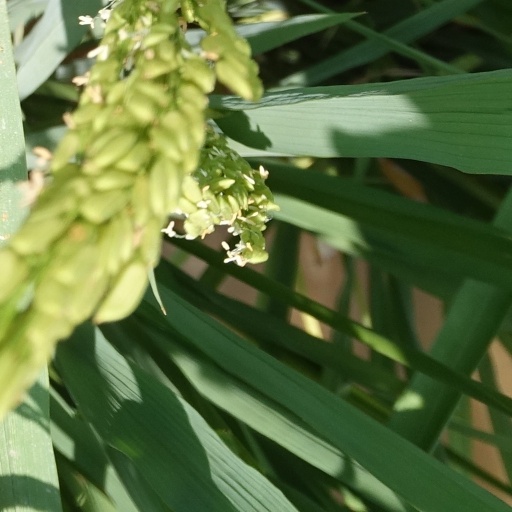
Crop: rice